Richard Adrian, 2nd Baron Adrian

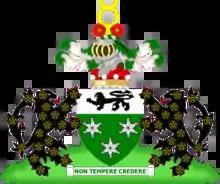
Coat of arms

Richard Hume Adrian, 2nd Baron Adrian FRS (16 October 1927 – 4 April 1995) was a British peer and physiologist.